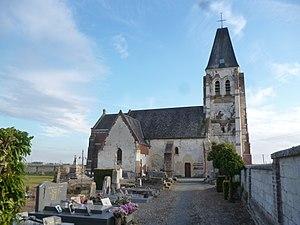
L'église Saint-Martin de Sérévillers (Oise).
Sérévillers est une commune française située dans le département de l'Oise, en région Hauts-de-France.